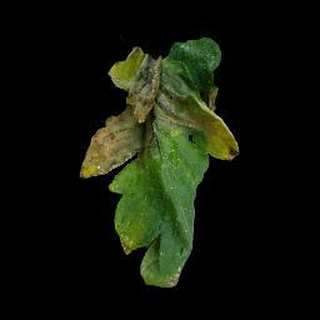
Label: tomato_late_blight